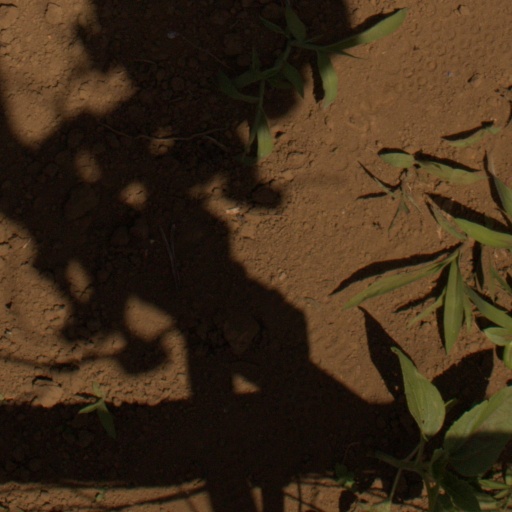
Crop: Jerusalem artichoke